Nicolaes Maes

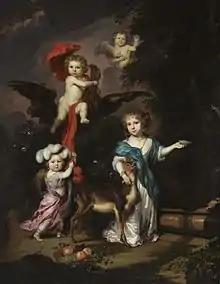
"Four children as Ceres, Ganymede, Cherub and Diana"

Maes's major contribution in the depiction of interior space was to treat domestic interiors not as shallow, three-walled boxes but as suites of rooms. These innovations in the structuring of interior space were likely inspired by the new story element he introduced in genre painting. These inventions had an important influence on Delft genre painters including Johannes Vermeer and Pieter de Hooch in particular in the compositional arrangements of people in interior spaces. Maes's exterior genre scenes may also have been influential on de Hooch's courtyard views.